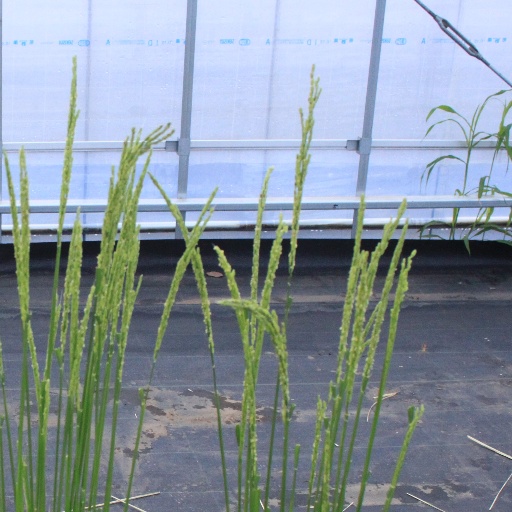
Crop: rice